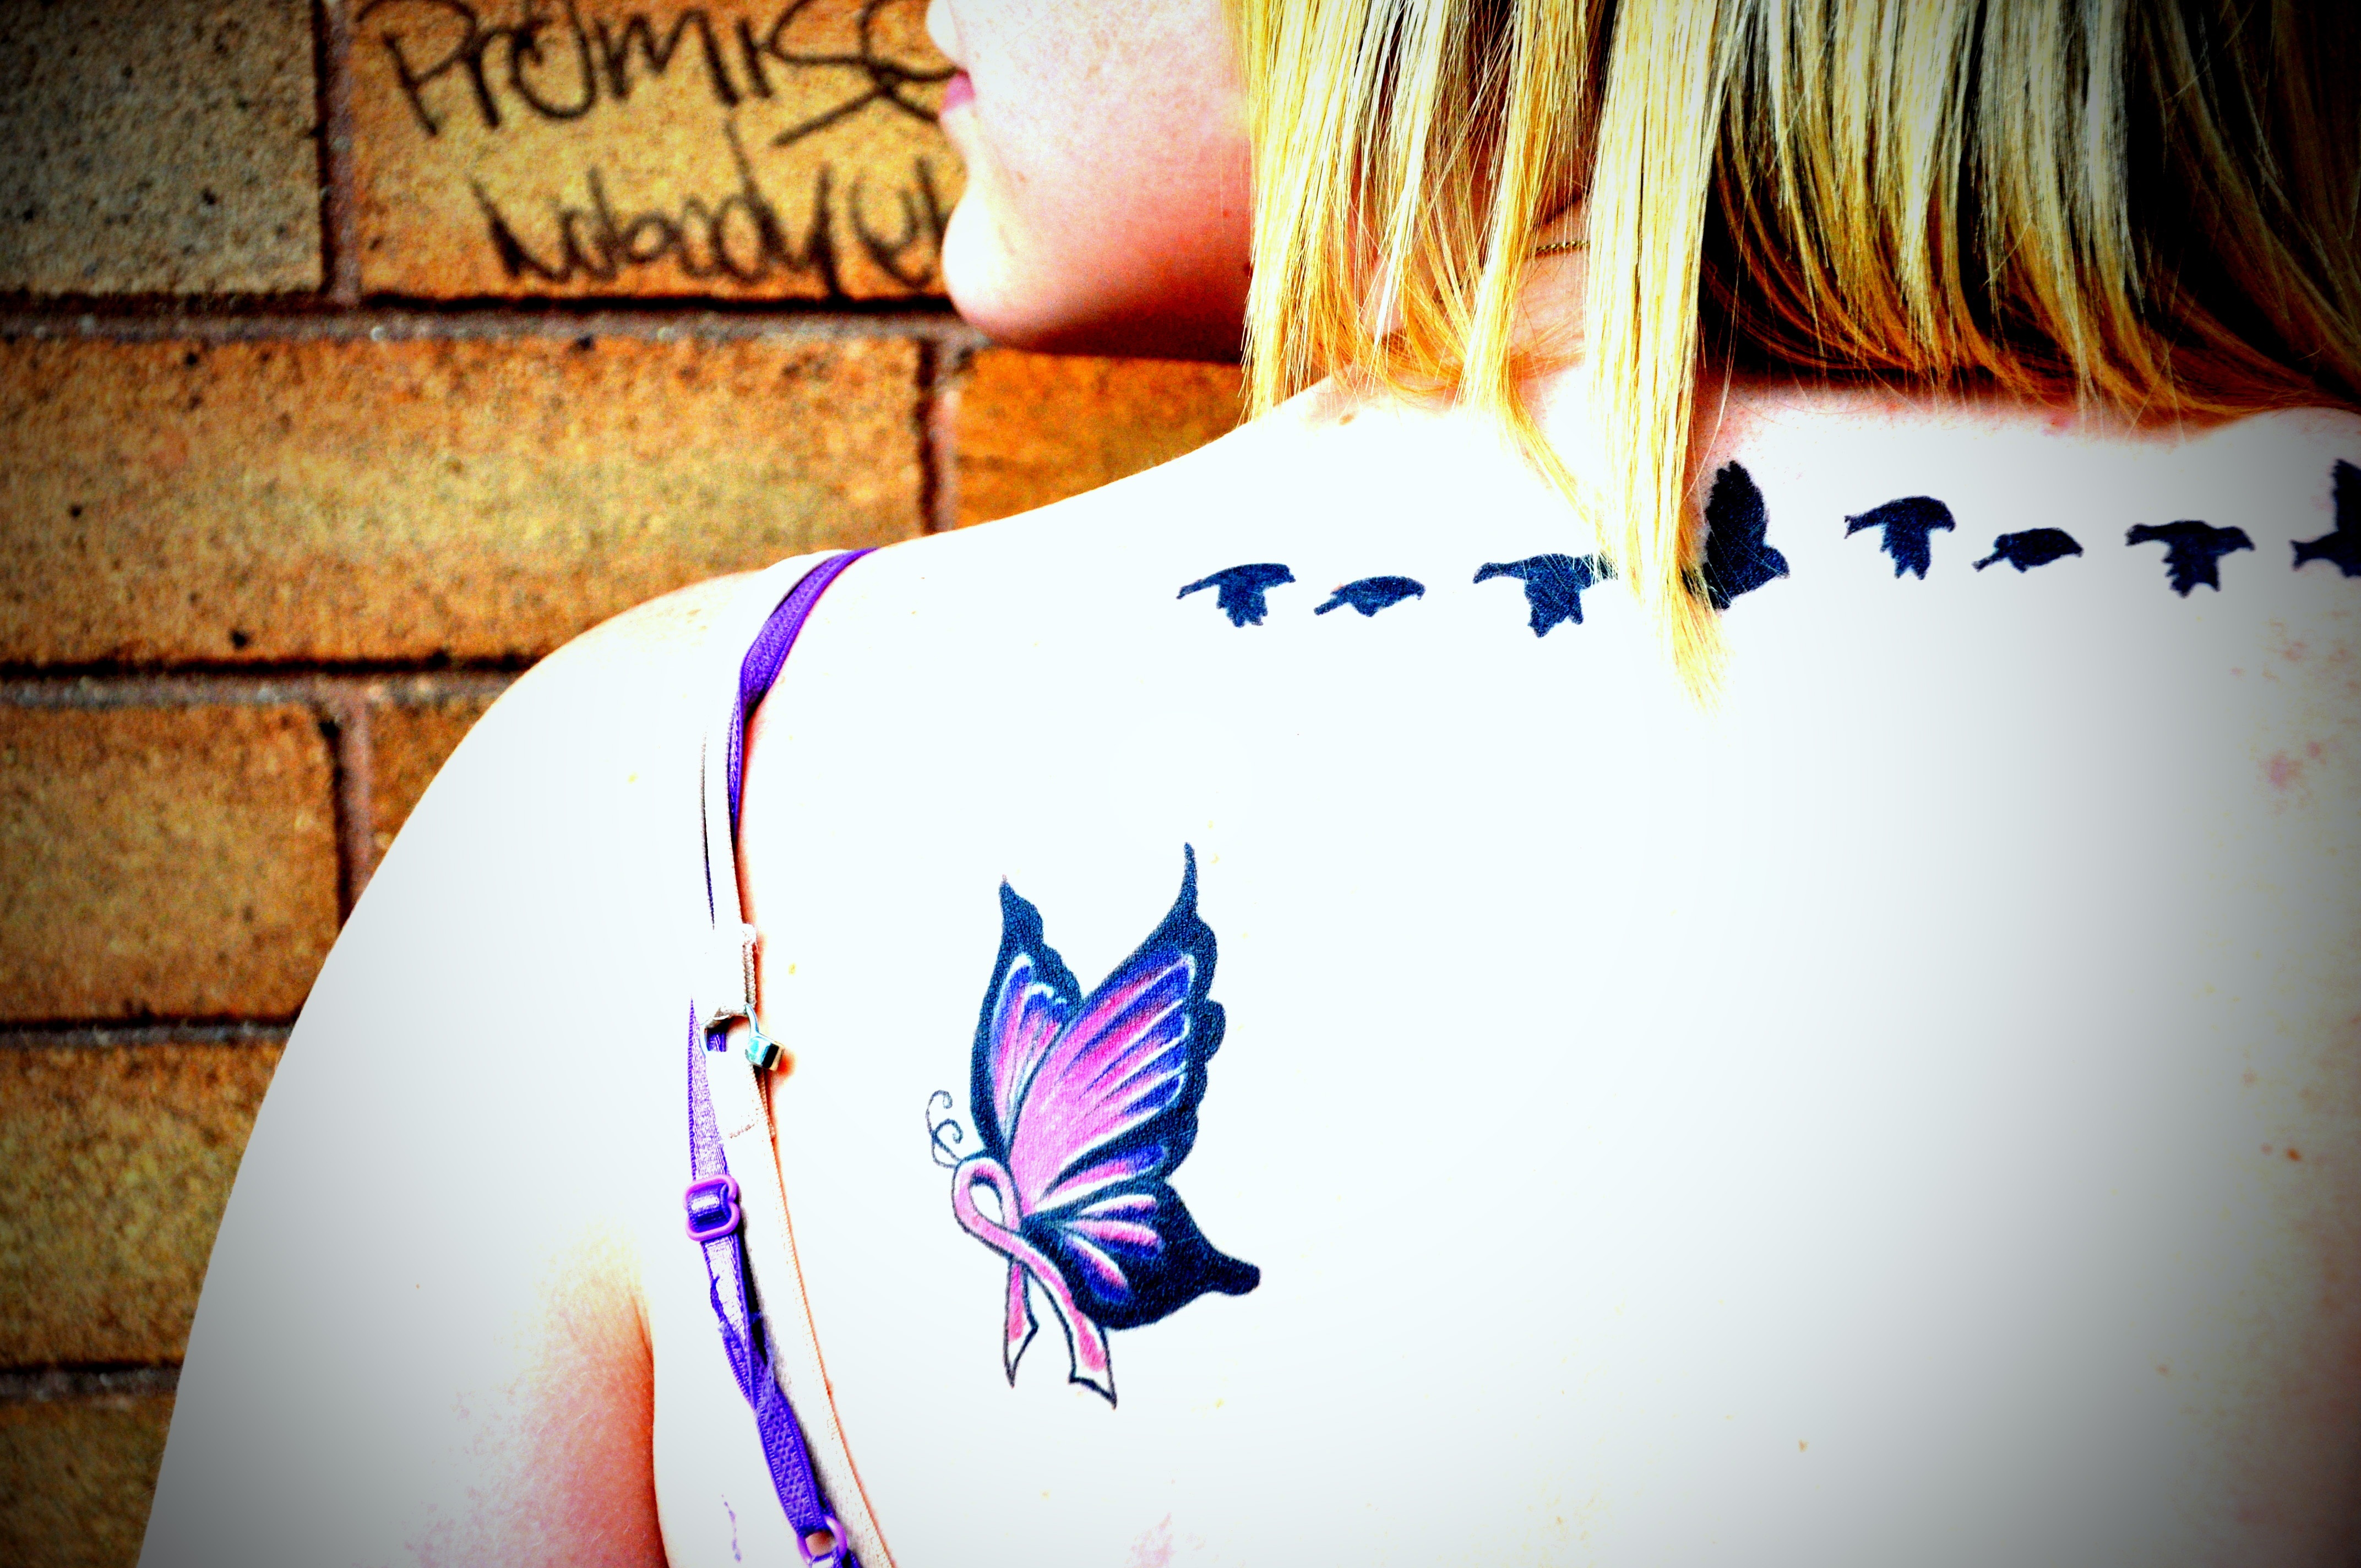
writing, hand, wing, decoration, symbol, tattoo, color, insect, blue, butterfly, art, design, back, skin, shape, emotion